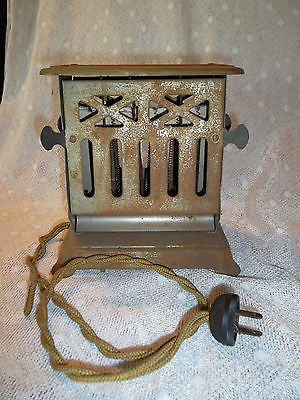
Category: toaster